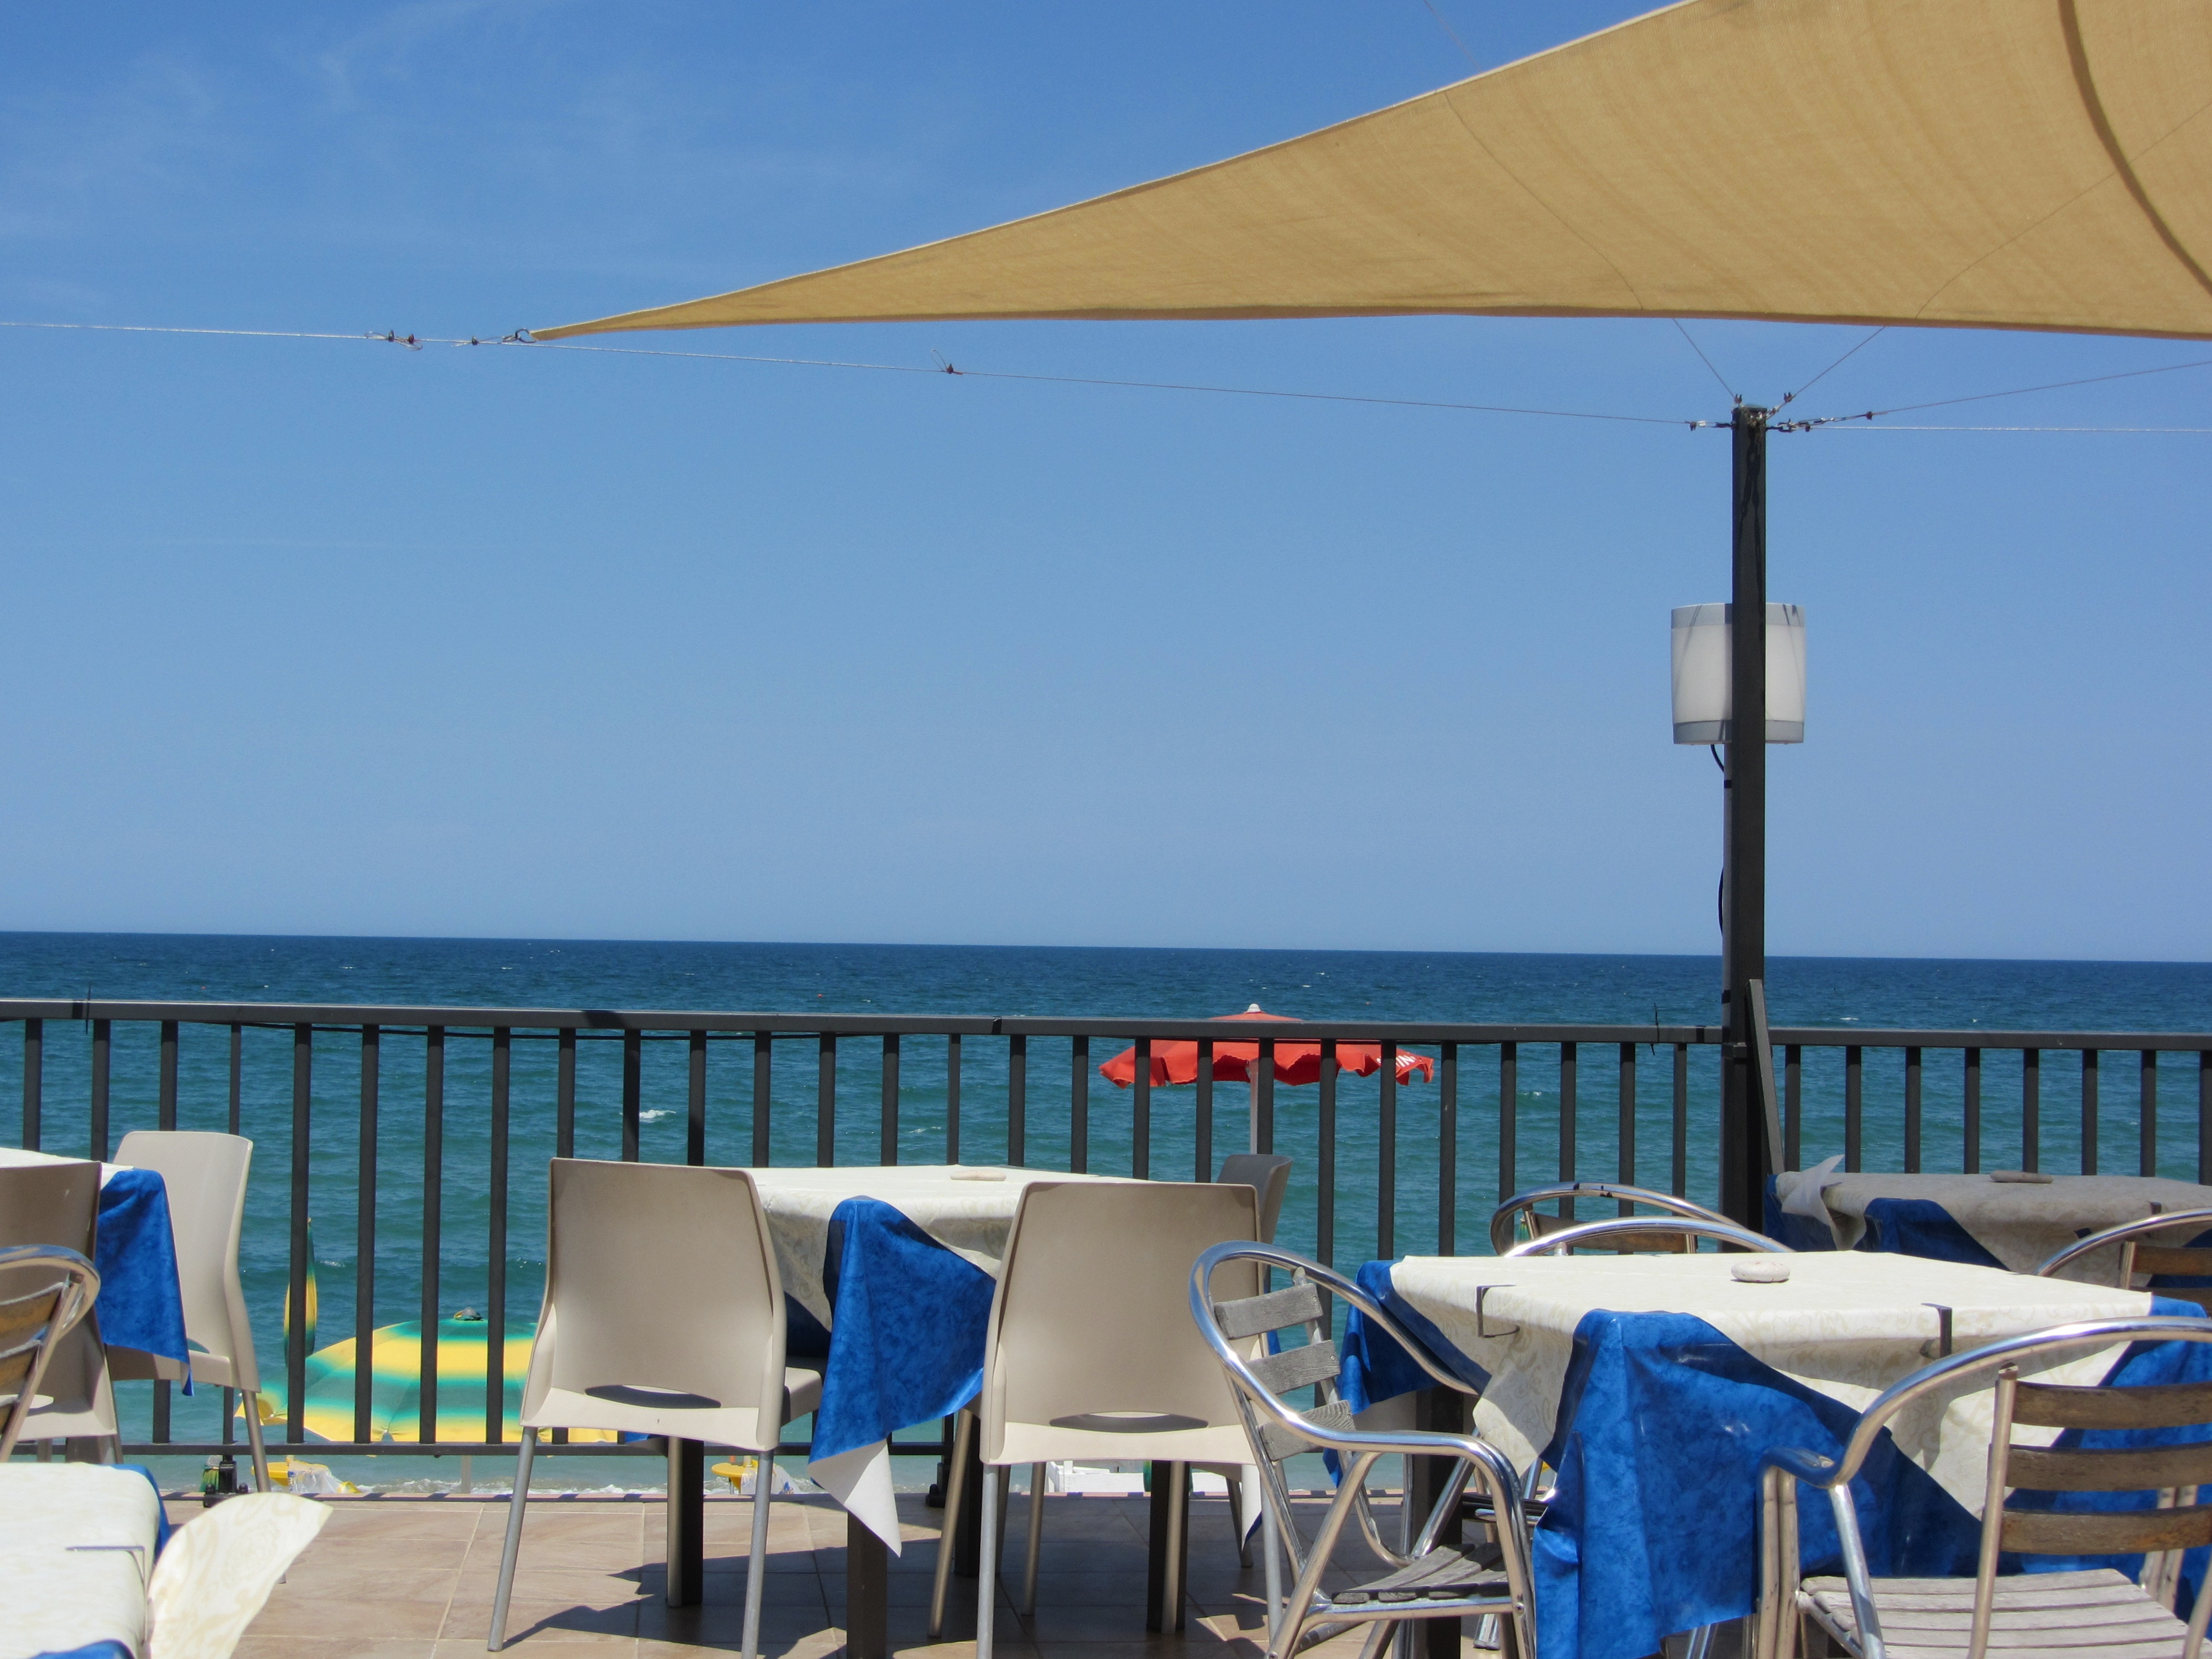
beach, summer, italy, blue sky, mediterranean sea